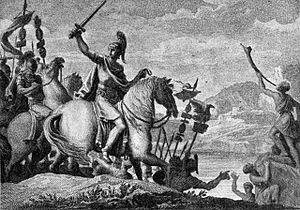
Cette page concerne l'année 49 av. J.-C. du calendrier julien proleptique.